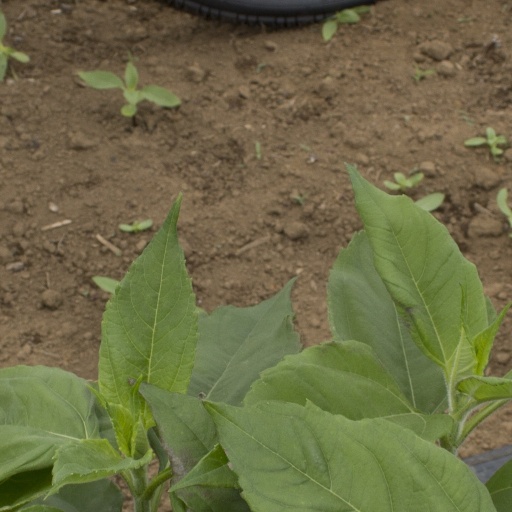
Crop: Jerusalem artichoke